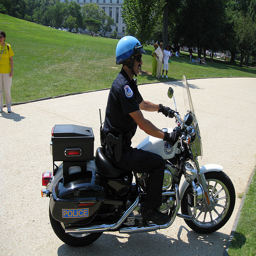
A motorcycle police officer is patrolling a park.
An officer on a motorcycle on sidewalk with people around.
a police officer rides a motorcycle on a walkway
A uniformed police officer on a motorcycle on a sunny day.
A motorcycle policeman on his bike on a walking path